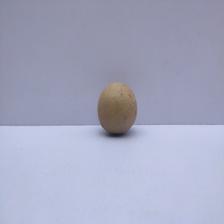
Size: Small